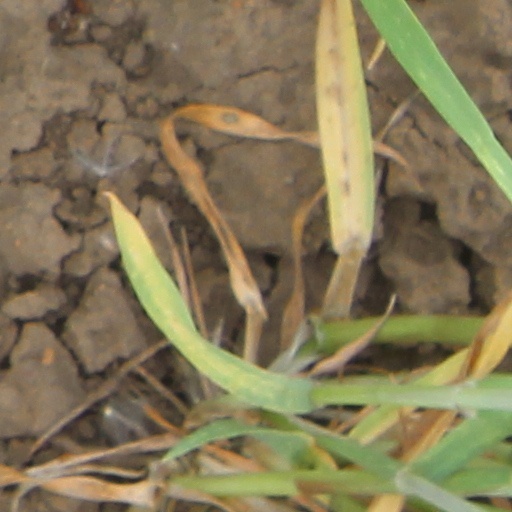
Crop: wheat